La Verna

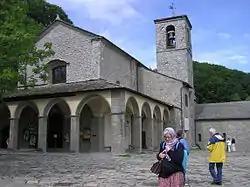
Basilica of the Sanctuary of La Verna

La Verna is a locality on Mount Penna, an isolated mountain of situated in the centre of the Tuscan Apennines, rising above the valley of the Casentino, central Italy. The place is known especially for its association with Saint Francis of Assisi (he is said to have received the stigmata here) and for the Sanctuary of La Verna (Santuario della Verna), which grew up in his honour. Administratively it falls within the Tuscan province of Arezzo and the "comune" of Chiusi della Verna, Italy.